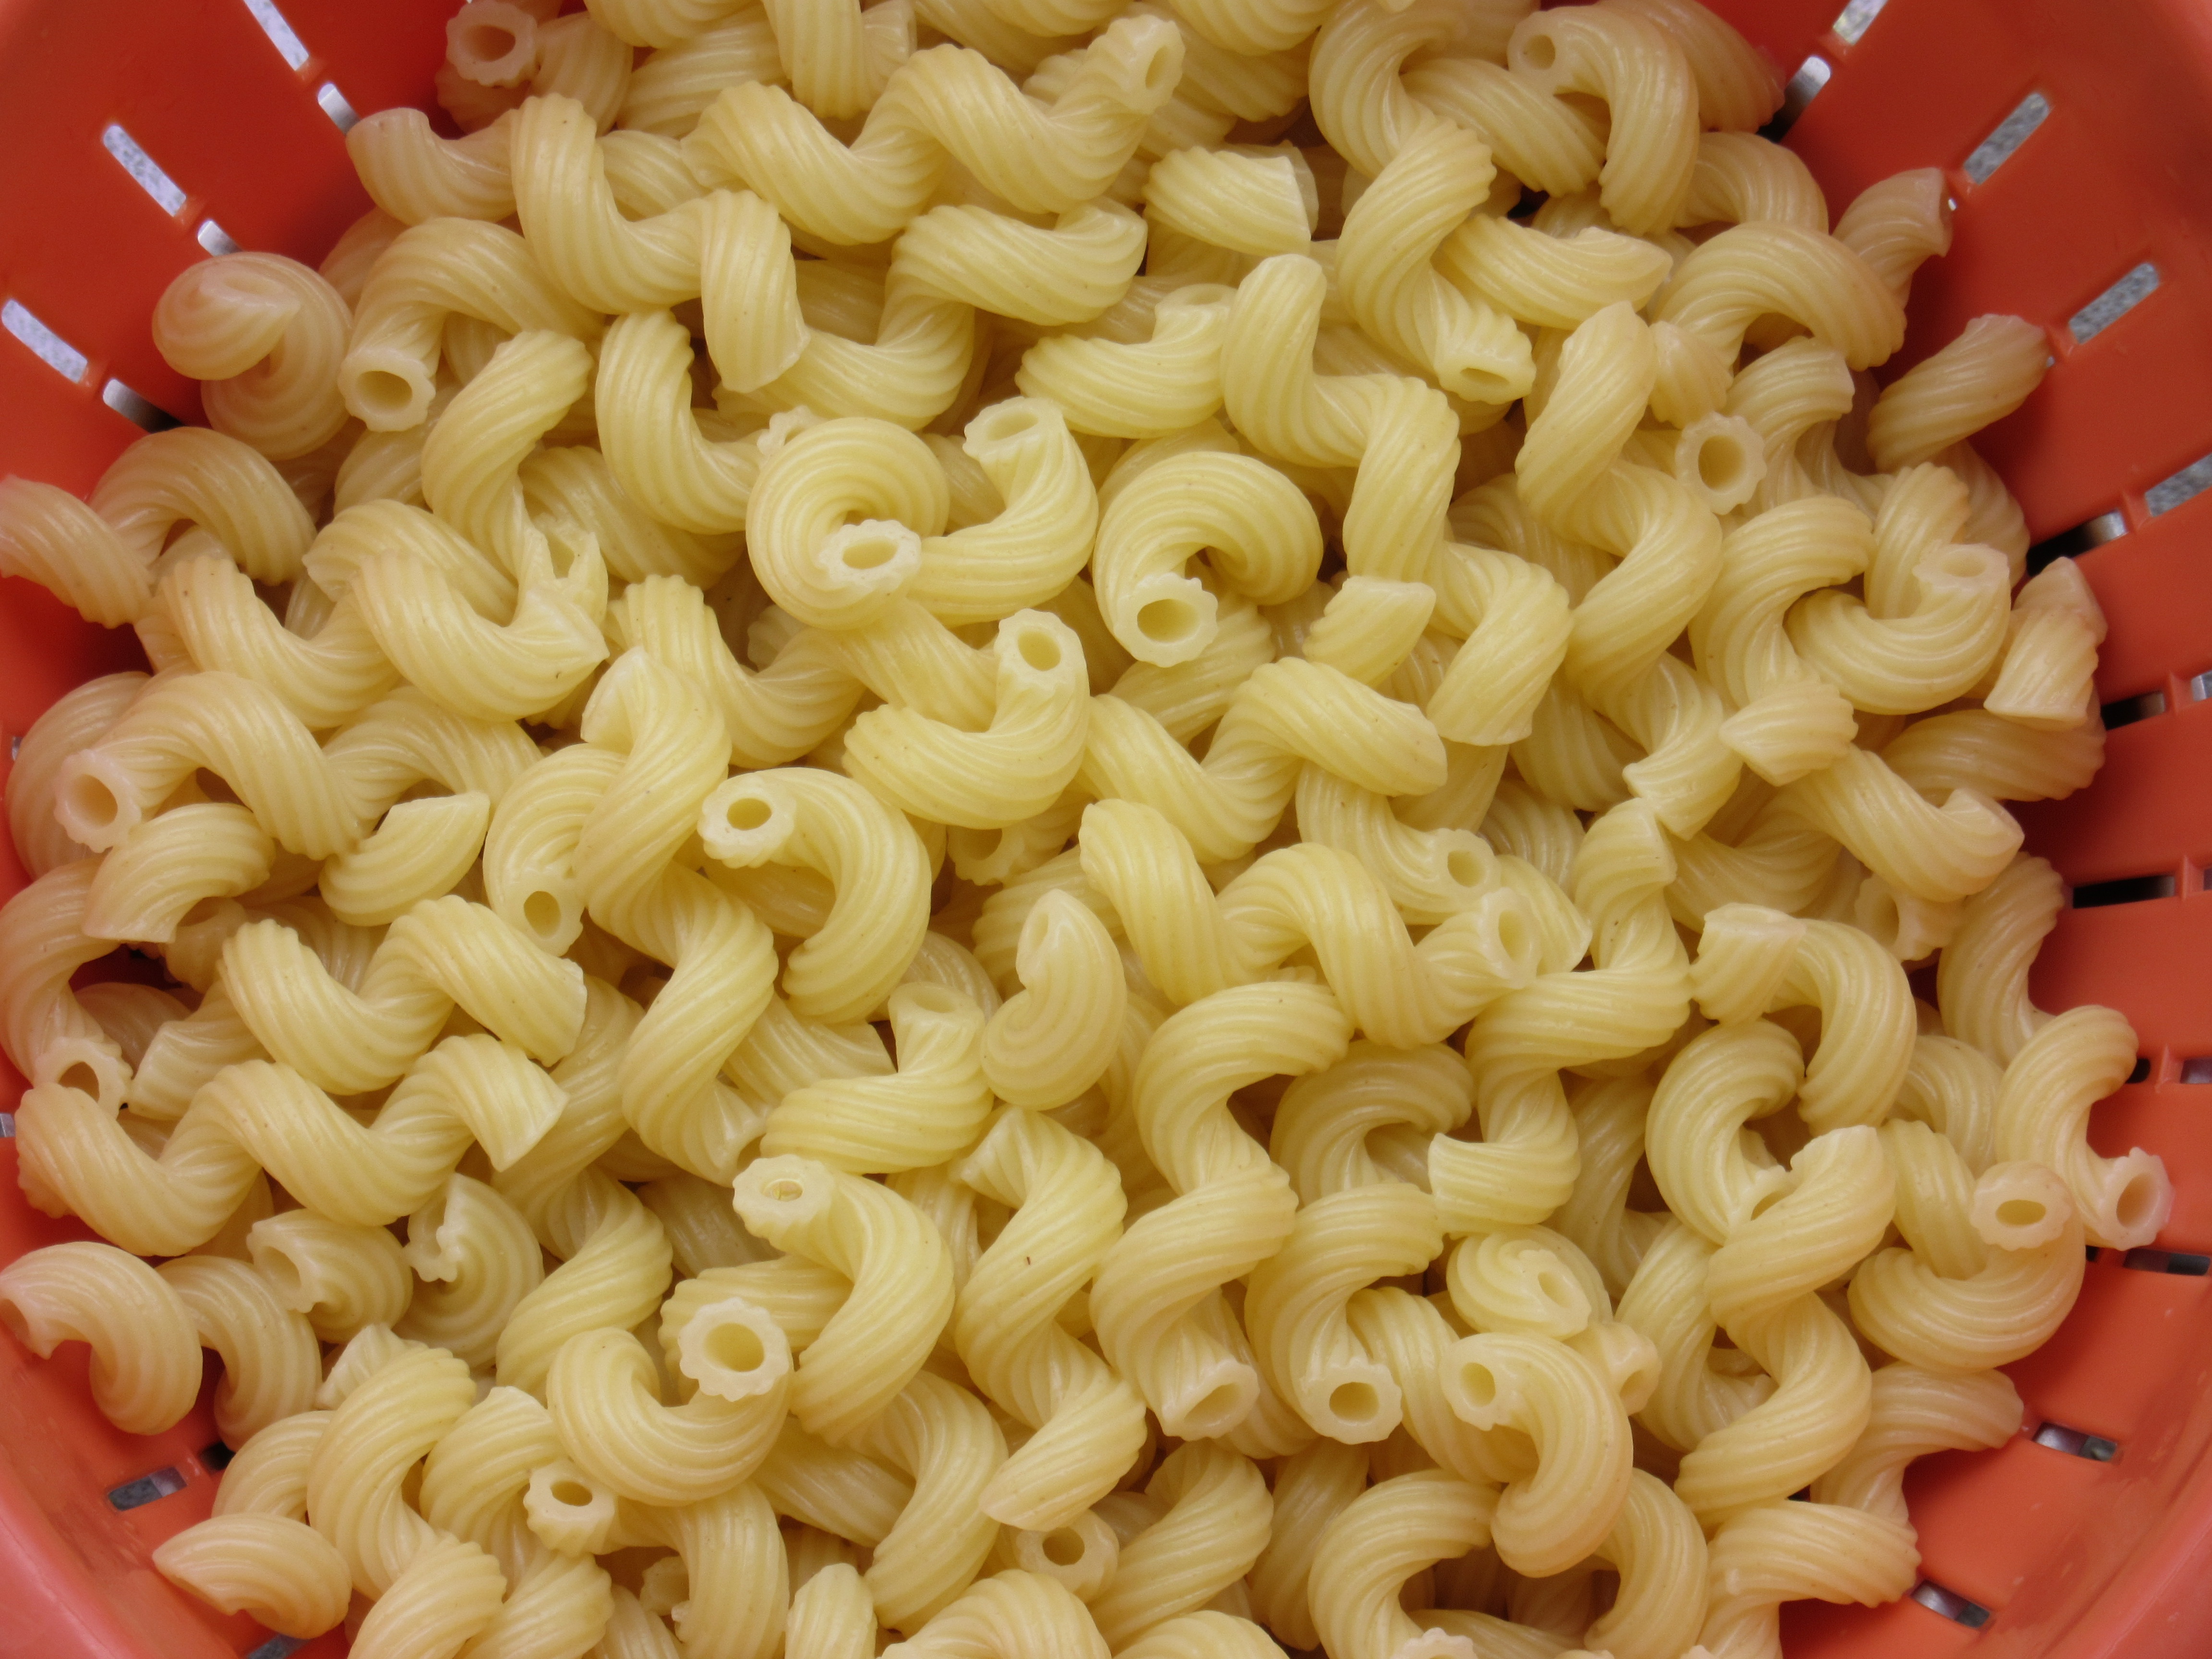
dish, food, kitchen, eat, cuisine, pasta, cook, noodles, cooked, spaghetti, helix, italian food, european food, bucatini, pici, cavatappi